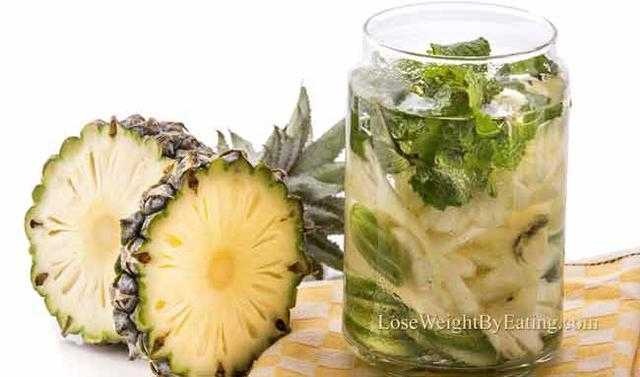
Label: Pineapple